Climate of North Dakota

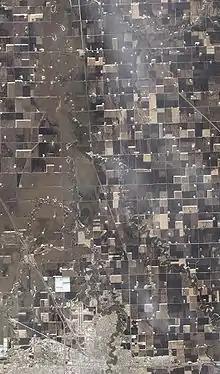
Flooding in North Dakota in March 2010.

Due to its location in the center of North America, North Dakota experiences temperature extremes characteristic of a continental climate, with cold winters and hot summers. Each season has distinctive upper air patterns which bring different weather conditions with them. One feature of a continental climate is that weather patterns can be unpredictable. For example, an Alberta clipper, a low pressure system originating in the province of Alberta in Canada, would be a common winter occurrence in North Dakota. But with the general unpredictability of weather in a continental climate, such a storm system could occur in spring, or in late autumn. Hot weather, though usually confined to July and August, can sometimes begin as early as April or May, and could spill over into September or October.